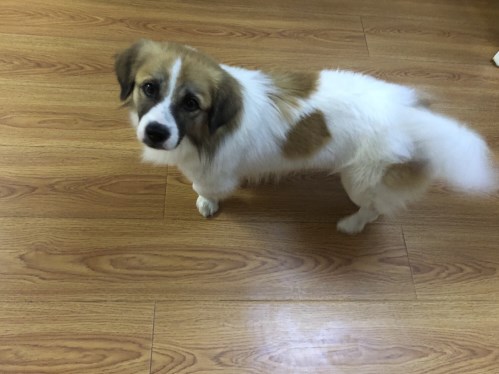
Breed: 3336-n000121-chinese_rural_dog